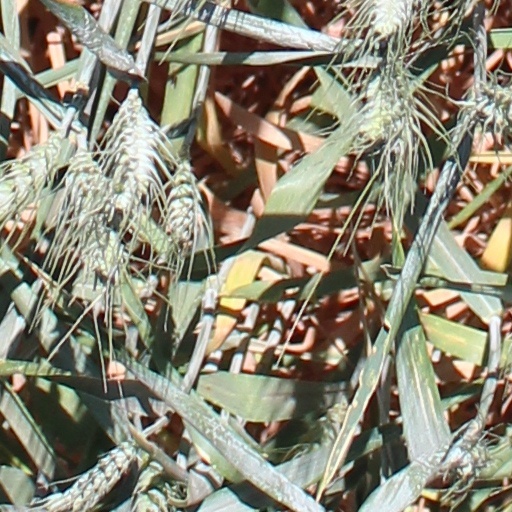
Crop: wheat